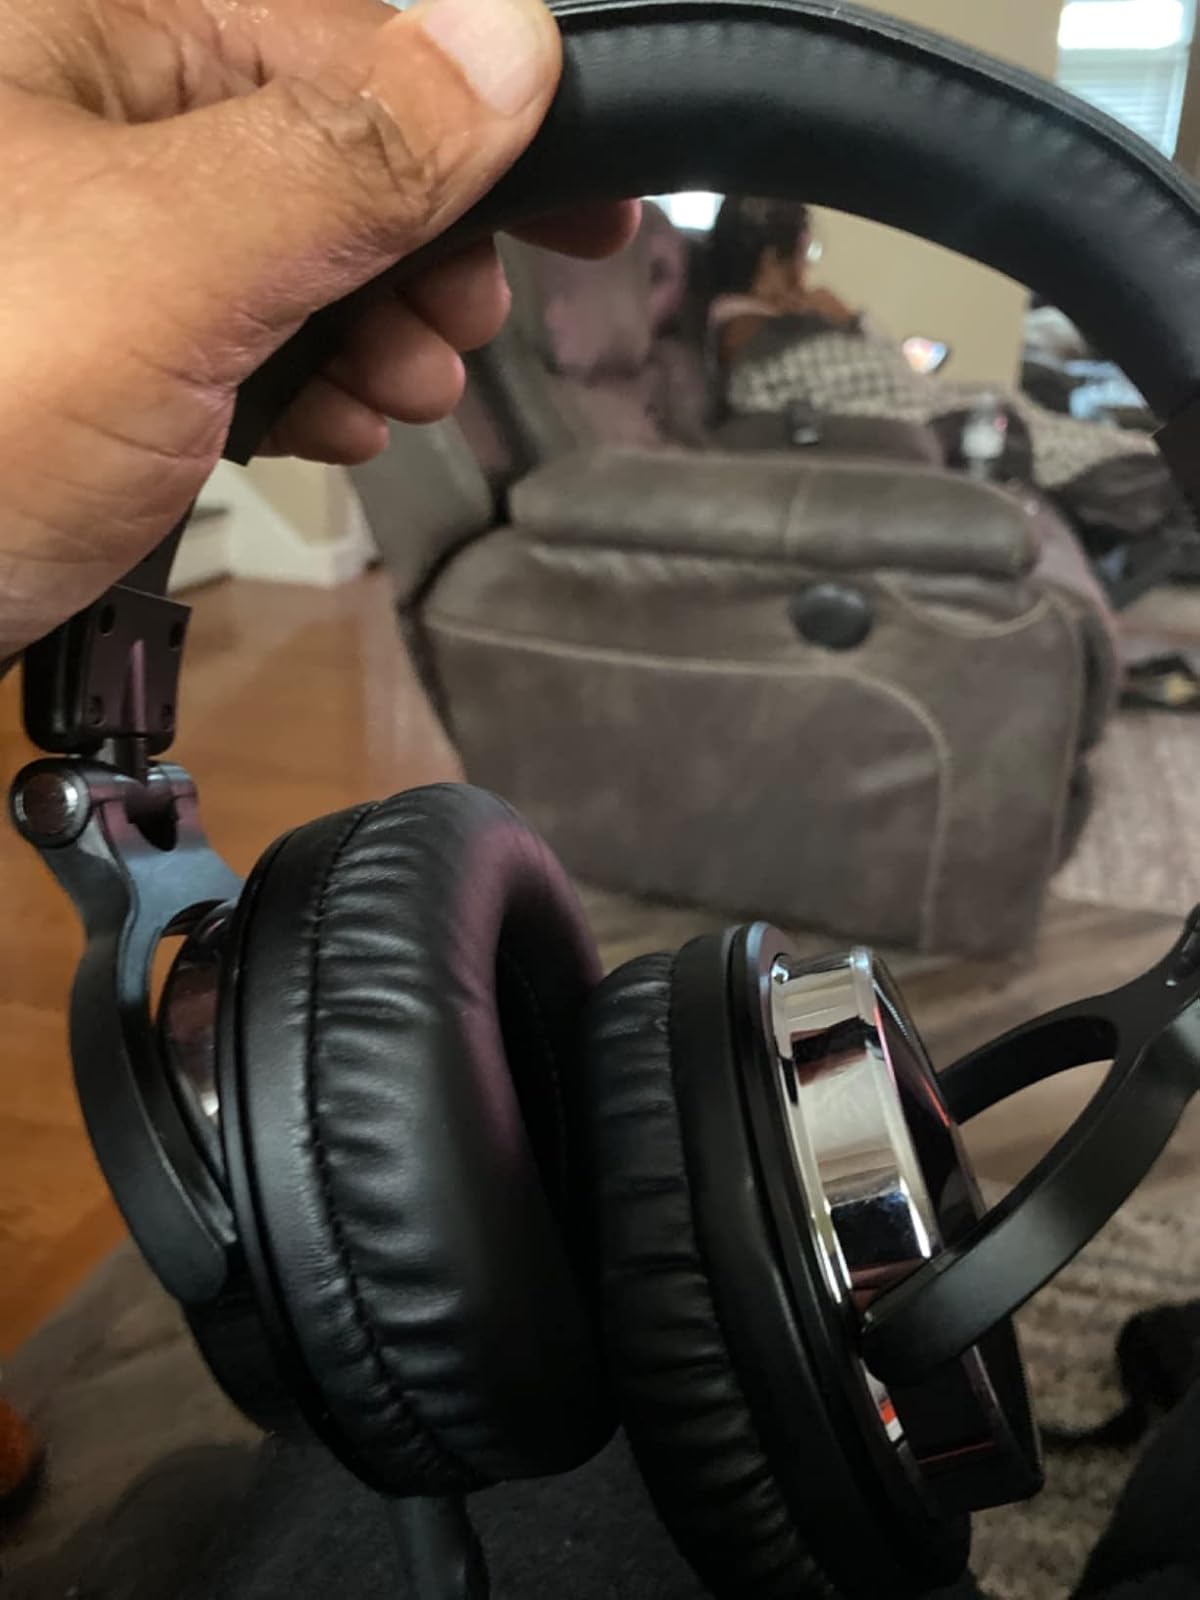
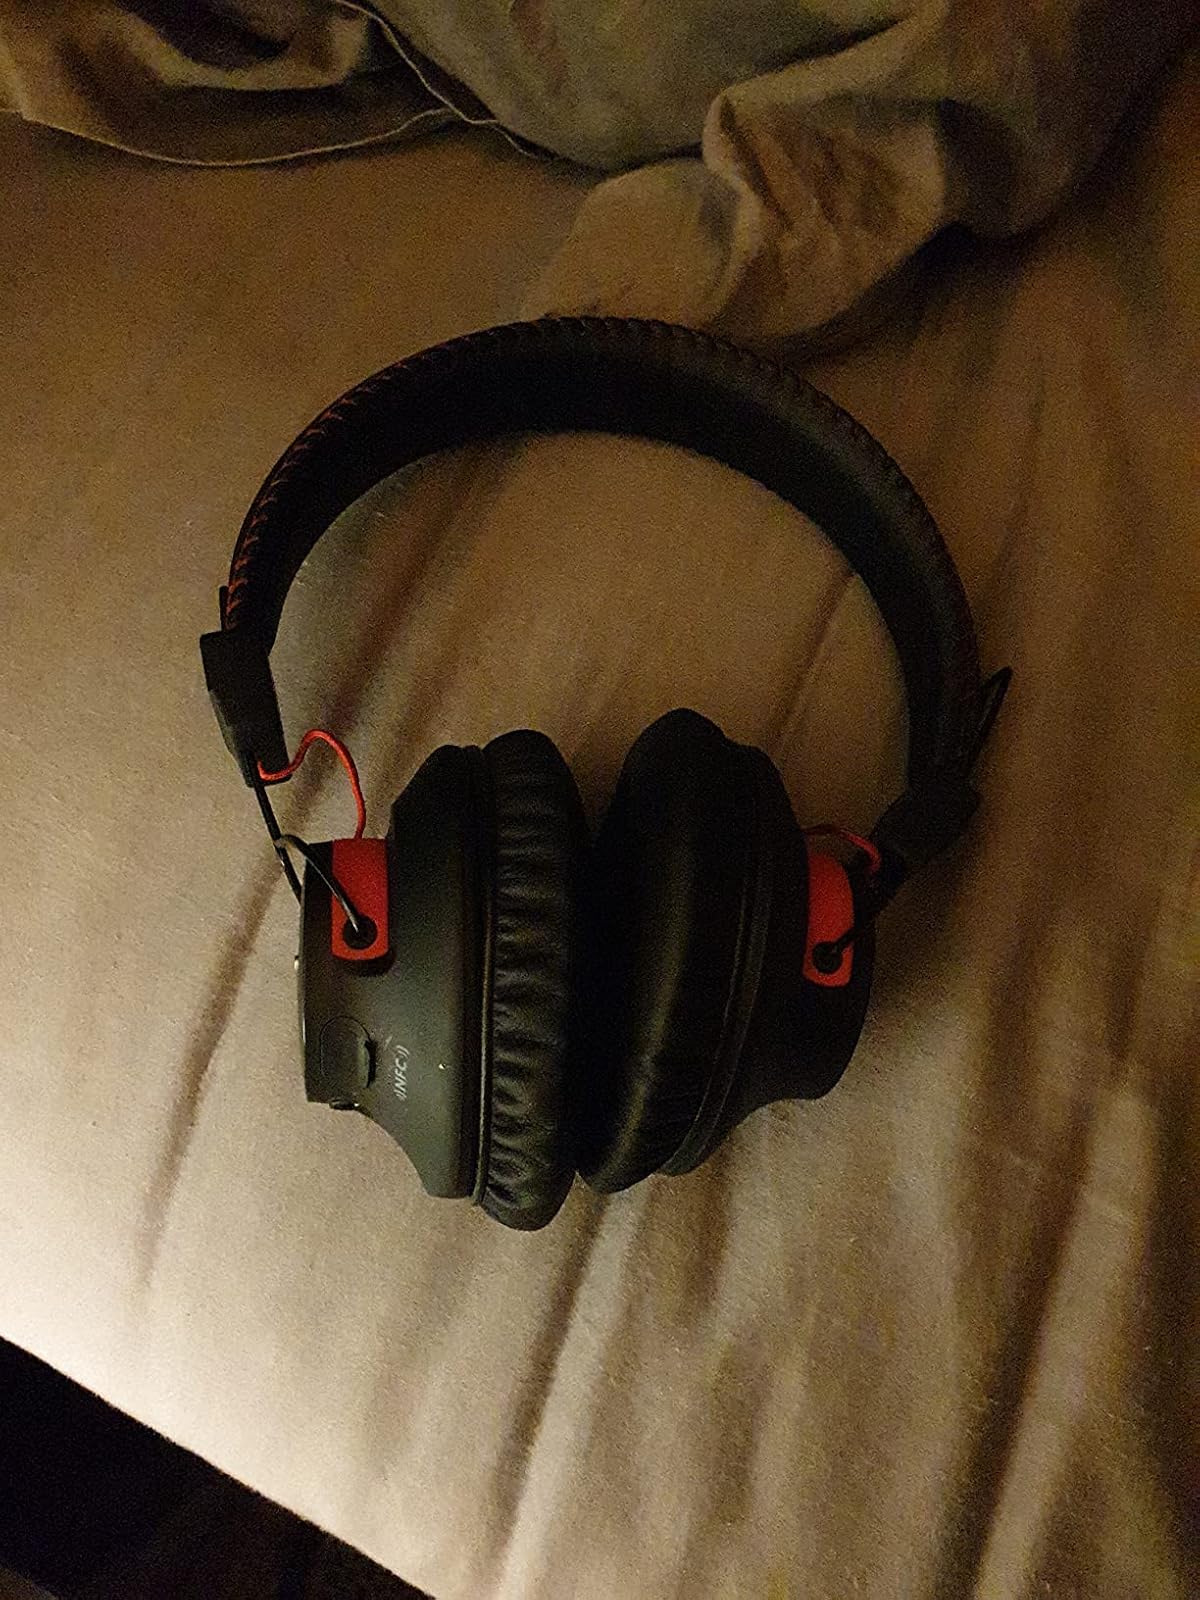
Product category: headphones
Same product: no